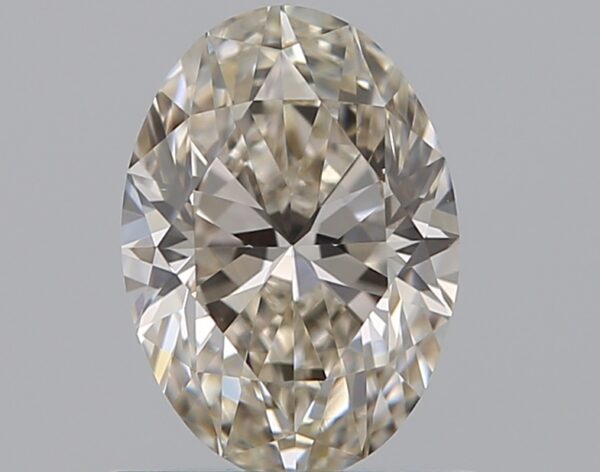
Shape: oval
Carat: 0.72
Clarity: VS1
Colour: L
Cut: EX
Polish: EX
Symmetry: VG
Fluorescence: F
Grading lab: GIA
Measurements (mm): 7.02 x 5 x 3.18